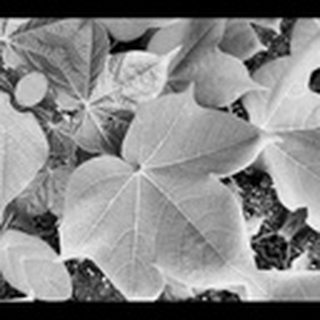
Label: healthy_cotton